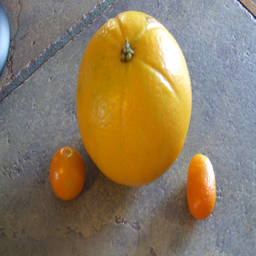
Label: peels